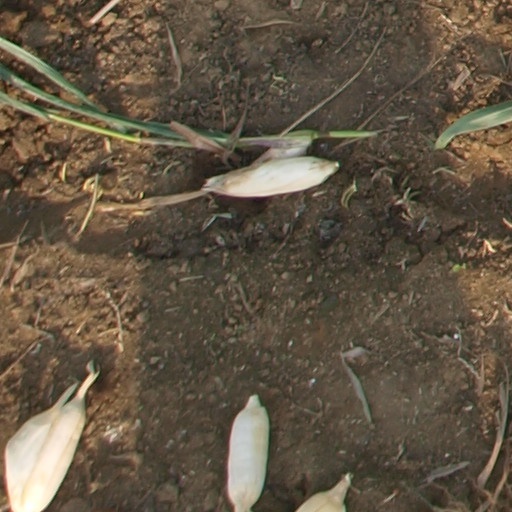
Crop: maize; corn